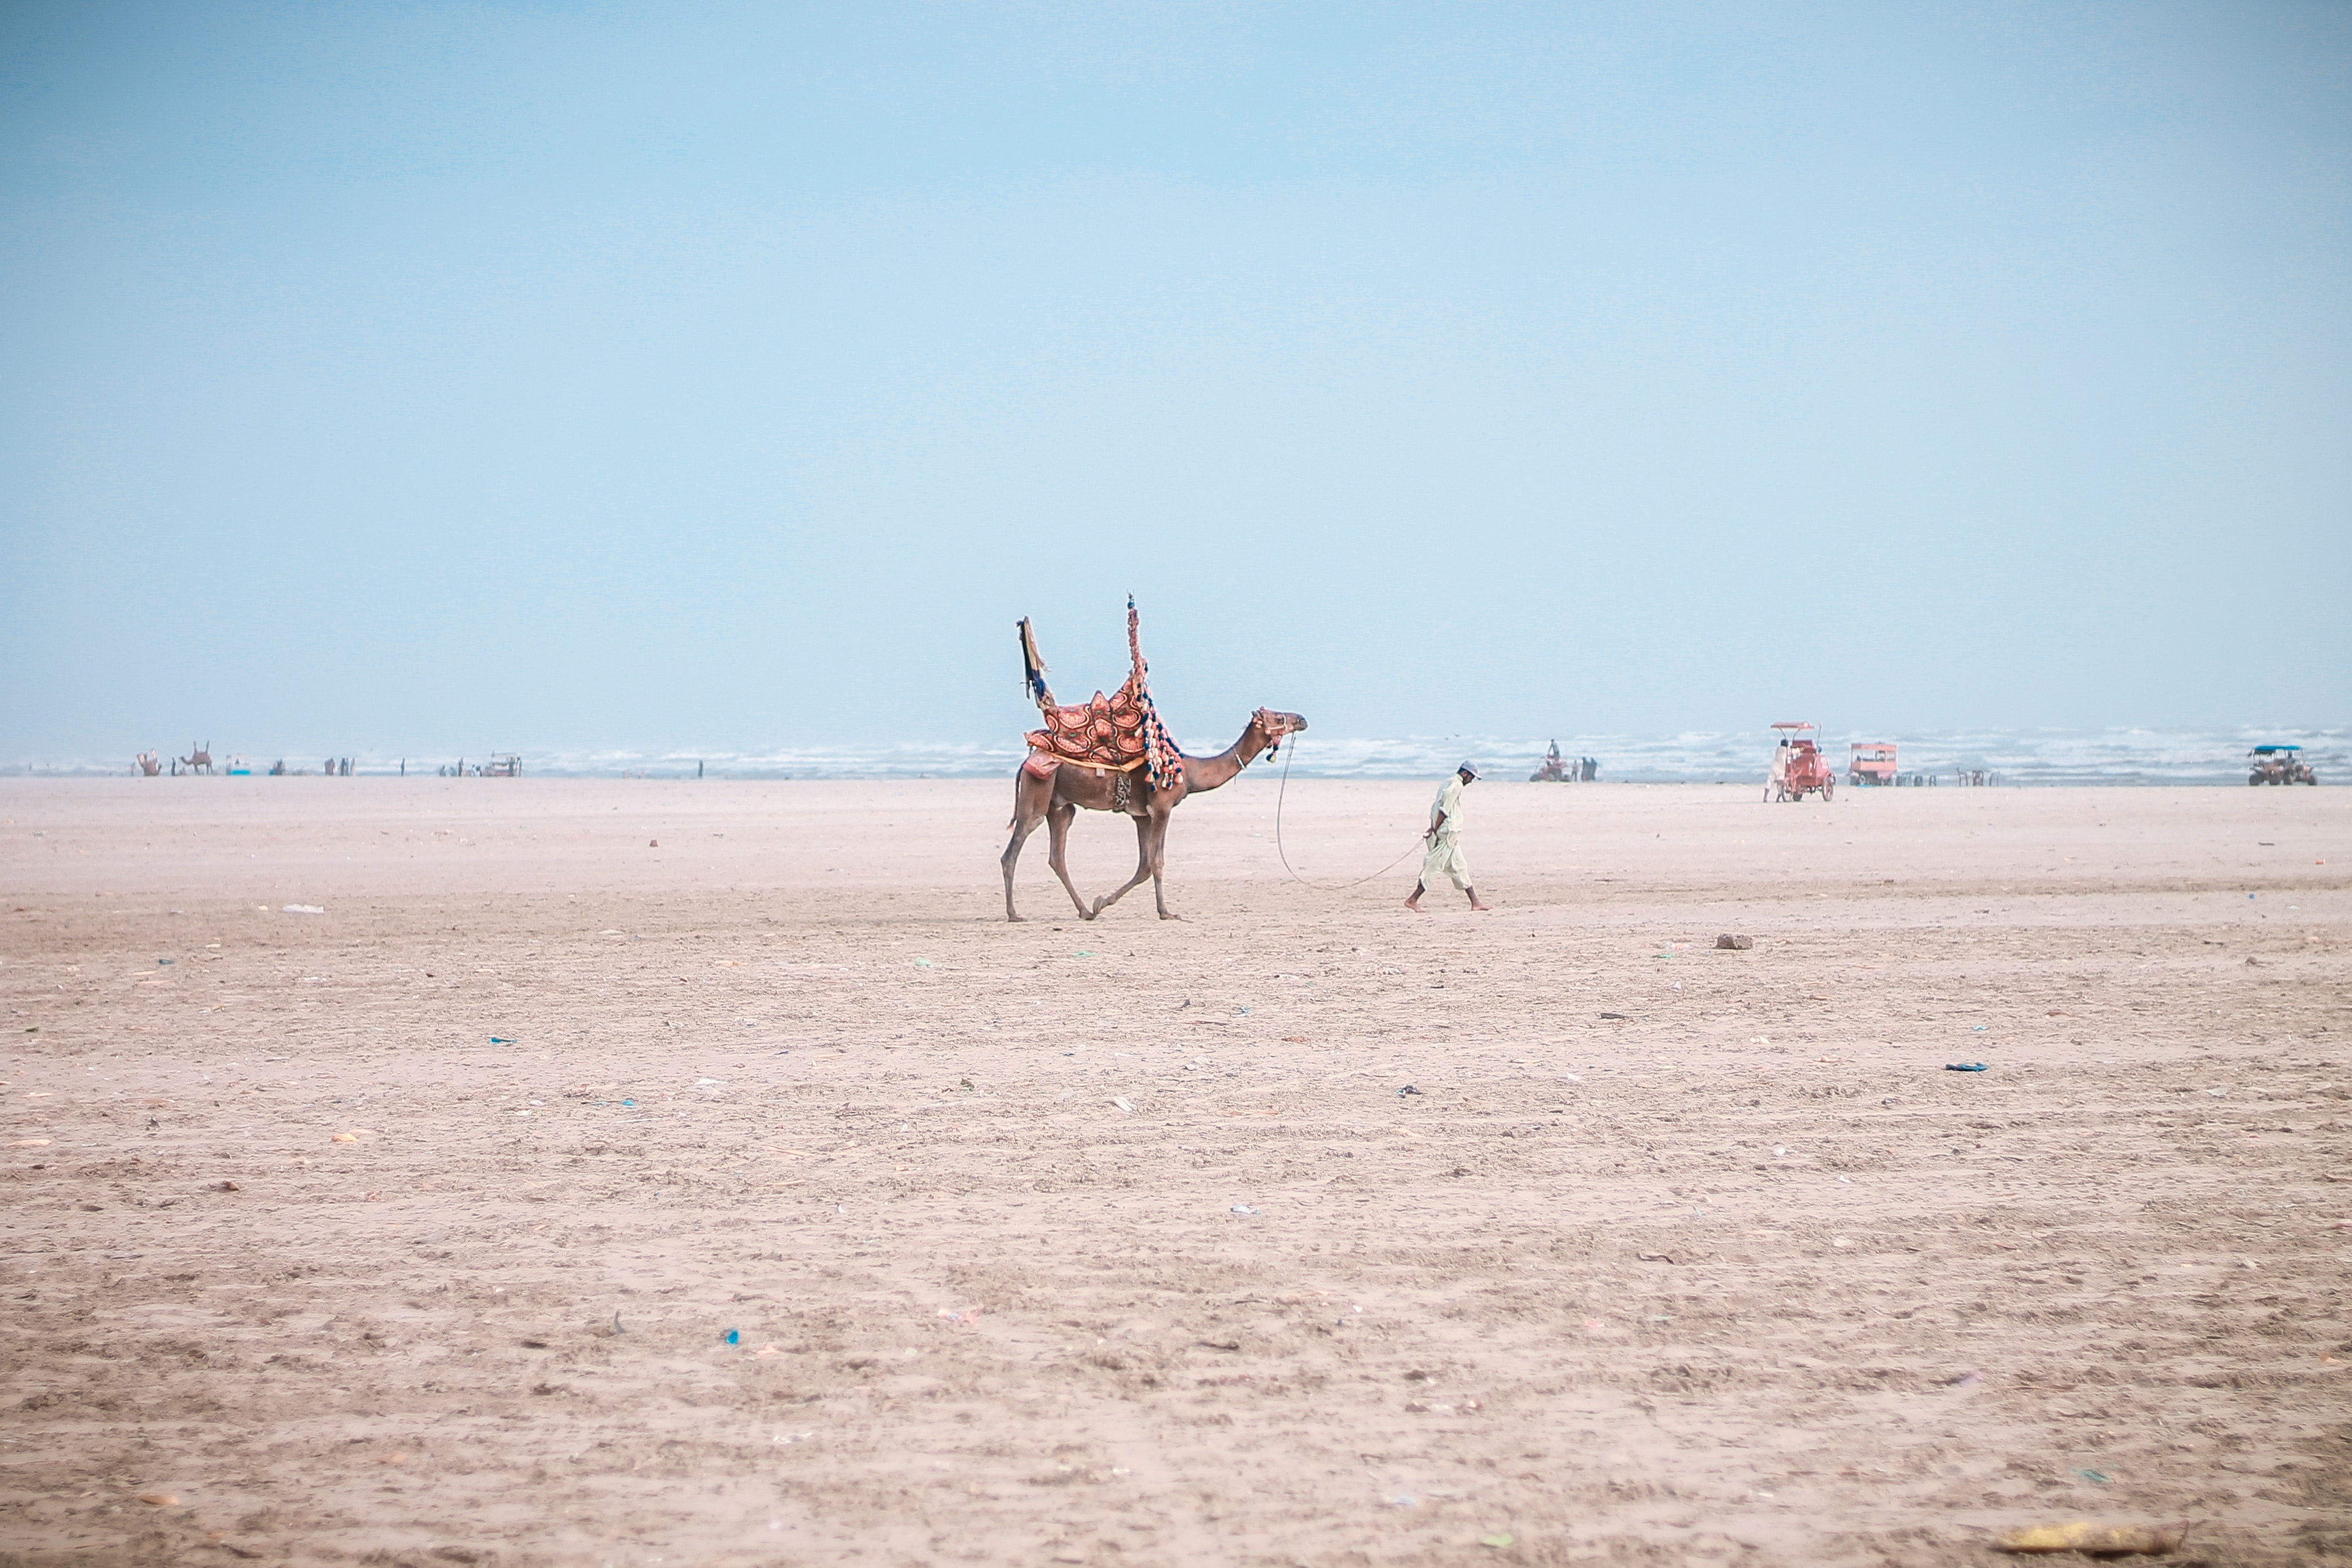
beach, sea, sky, sand, vacation, shore, horizon, coast, ocean, ecoregion, landscape